Max Rose

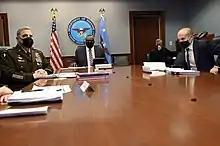
Rose attends a COVID-19 meeting with Defense Secretary Lloyd Austin and Chairman of the Joint Chiefs of Staff Mark Milley at the Pentagon, January 2021

On December 10, 2020, Rose opened a campaign account with the campaign finance board to raise money for the 2021 New York City mayoral election, but announced on January 3, 2021, that he would not run.